Poursay-Garnaud

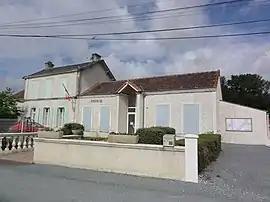
The town hall in Poursay-Garnaud

Poursay-Garnaud is a commune in the Charente-Maritime department in southwestern France.